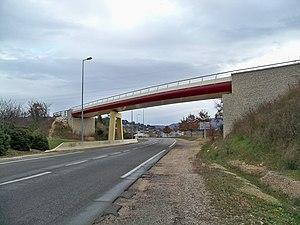
Pont du véloroute, près du hameau des Chênes, commune d'Apt, France
La véloroute du Calavon est un aménagement cyclable d'une longueur de 37 km situé en France, dans le département de Vaucluse, qui utilise l'emprise de l'ancienne ligne ferroviaire de Cavaillon à Volx. Elle tient son nom du cours d'eau, le Calavon, qui coule dans la vallée et permet de découvrir les plus beaux villages perchés alentour.